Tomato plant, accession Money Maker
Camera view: tilt-top (135 deg); turntable rotation: 240 degrees
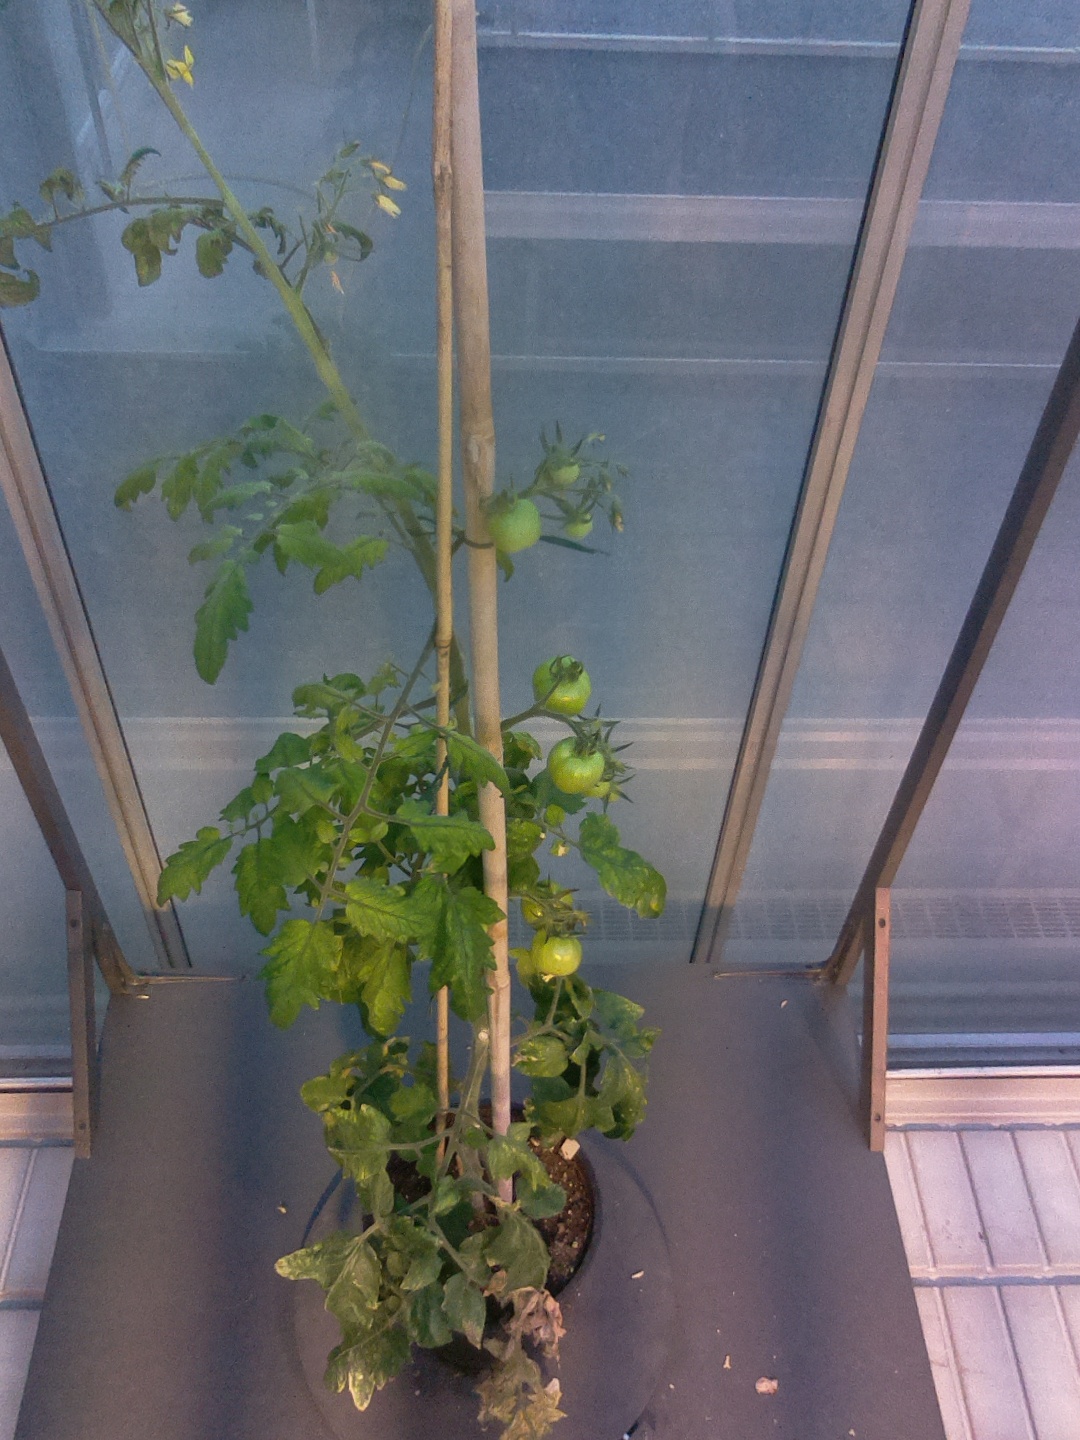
BBCH growth stage 74: 40%-50% of final fruit size